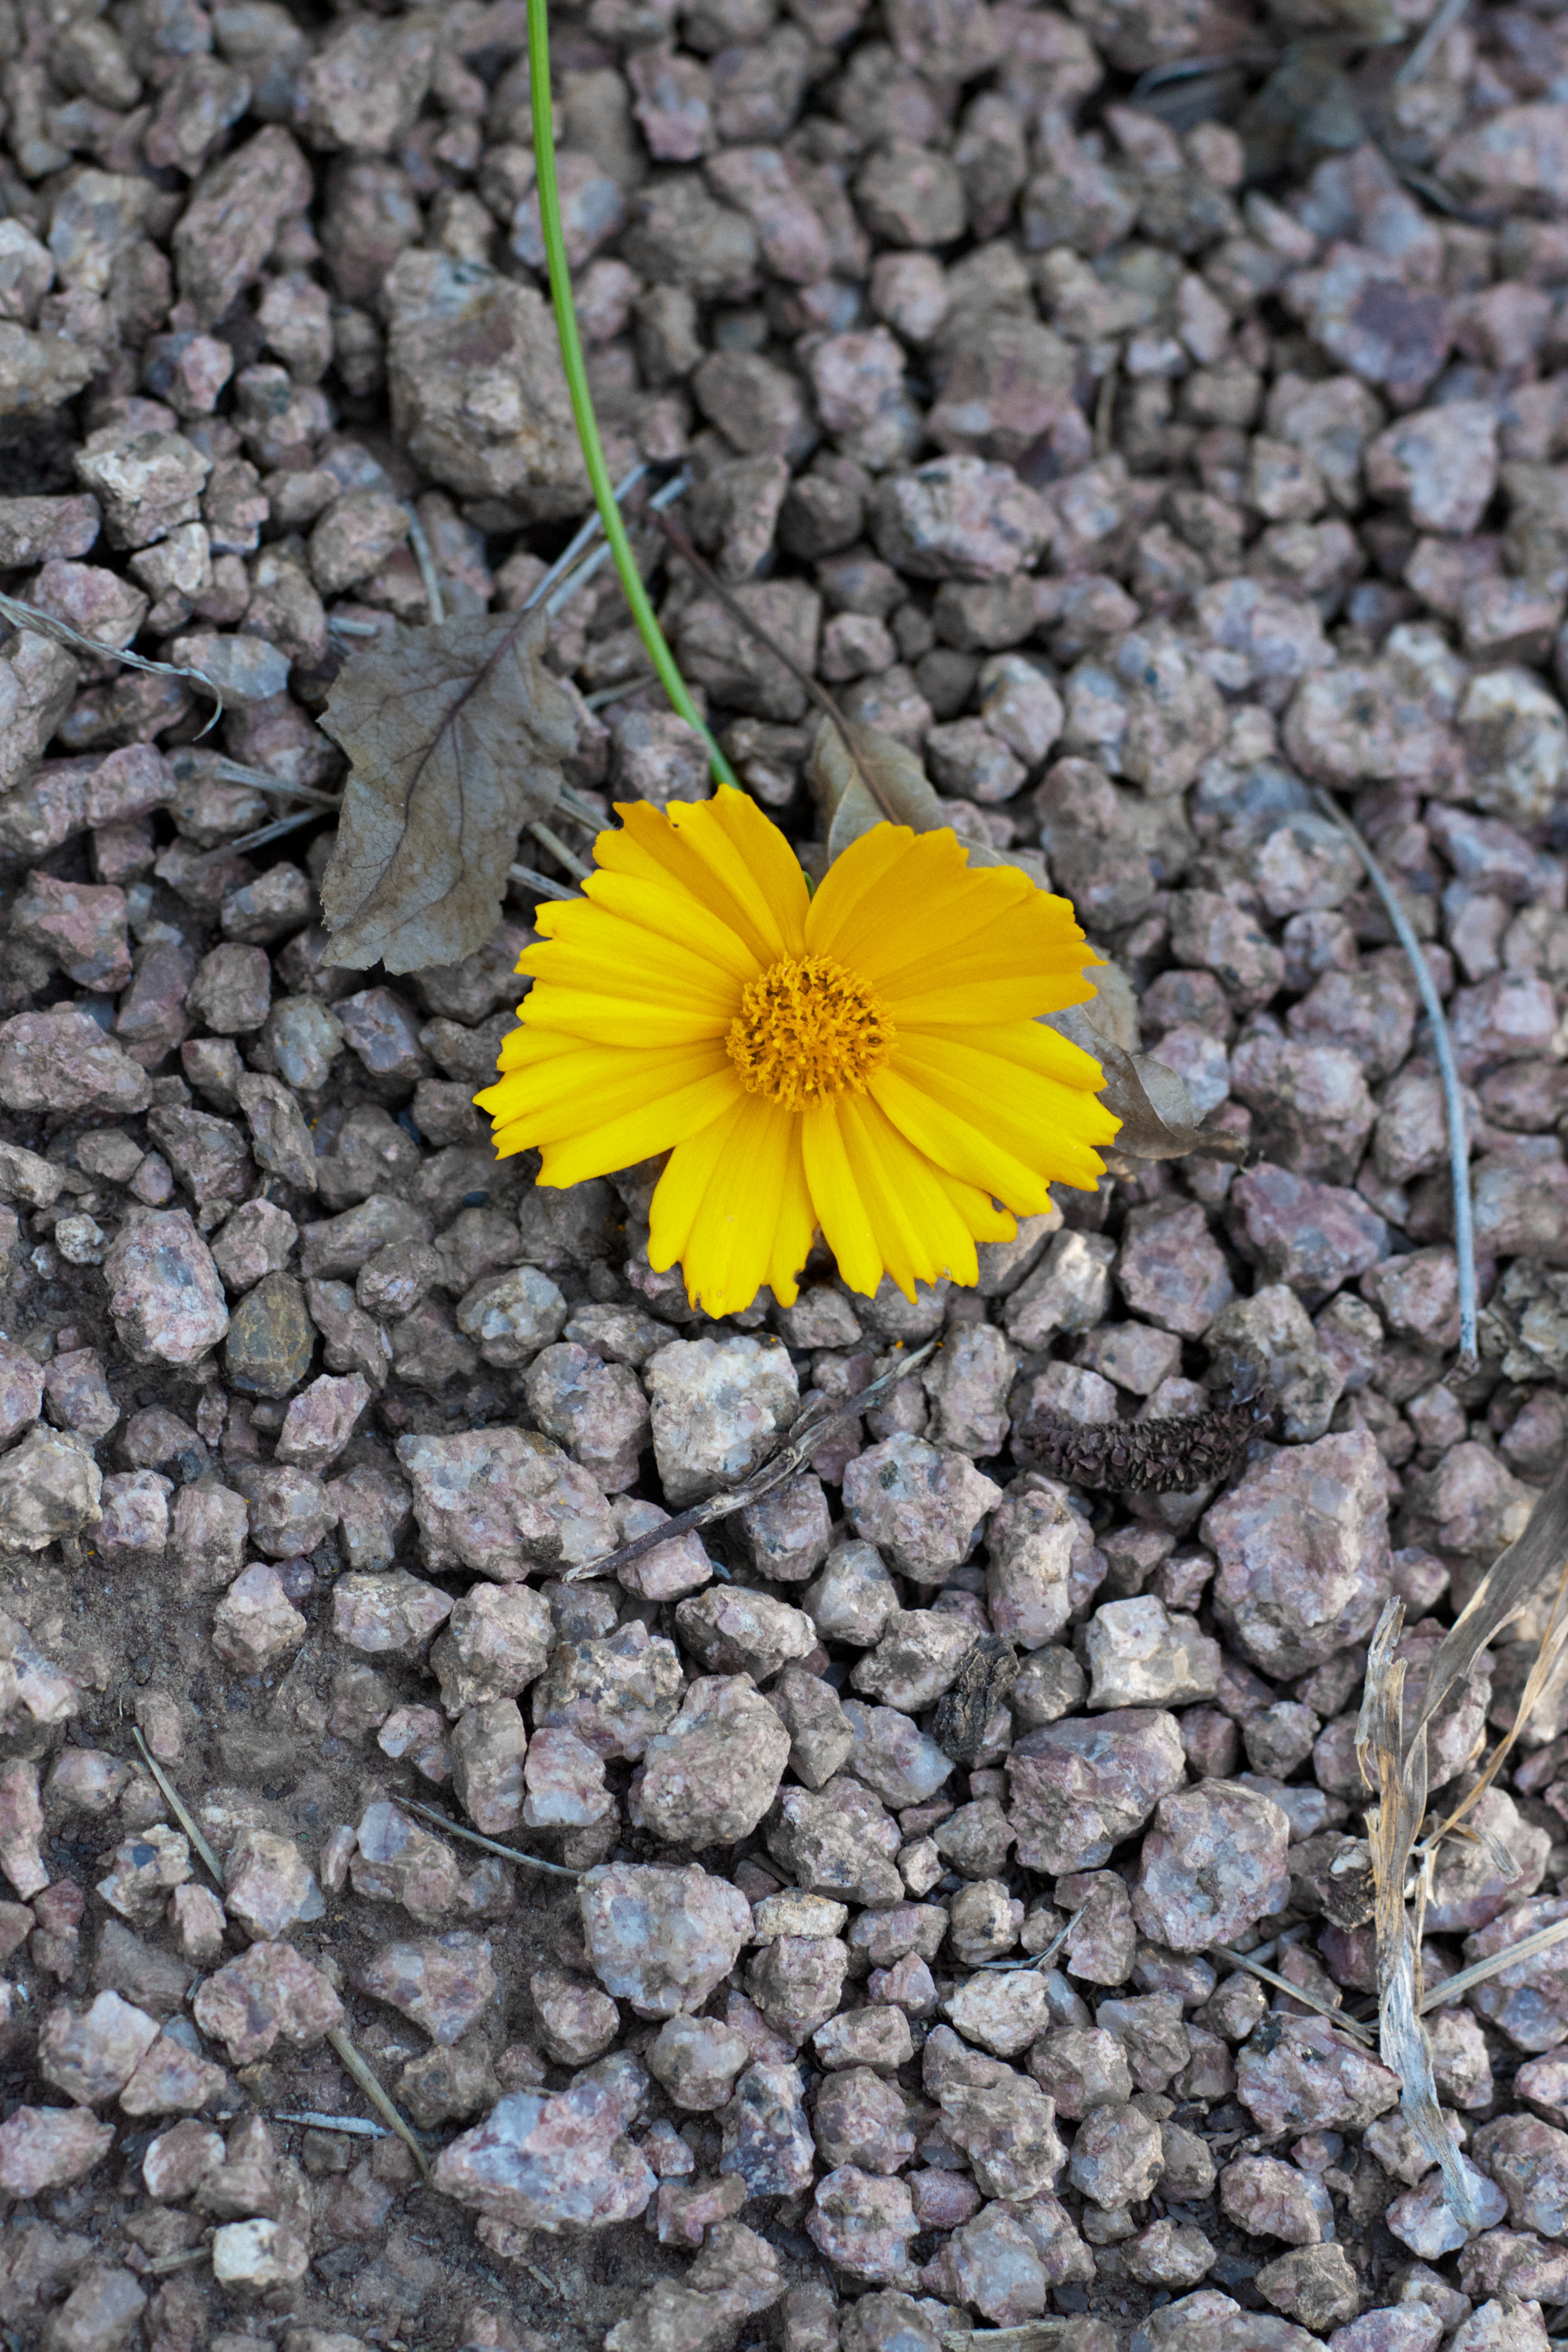
plant, leaf, flower, petal, soil, botany, yellow, flora, wildflower, macro photography, flowering plant, daisy family, annual plant, land plant